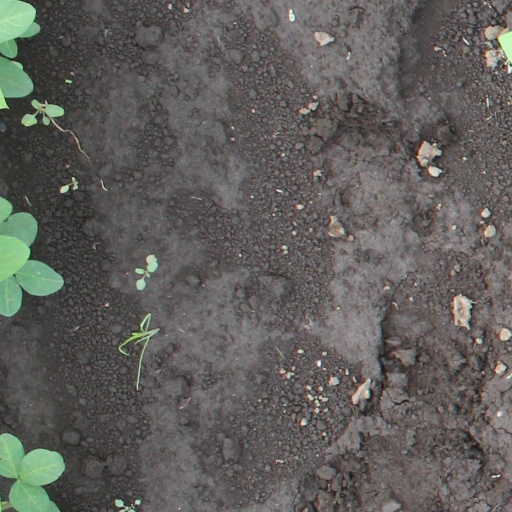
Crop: soybean